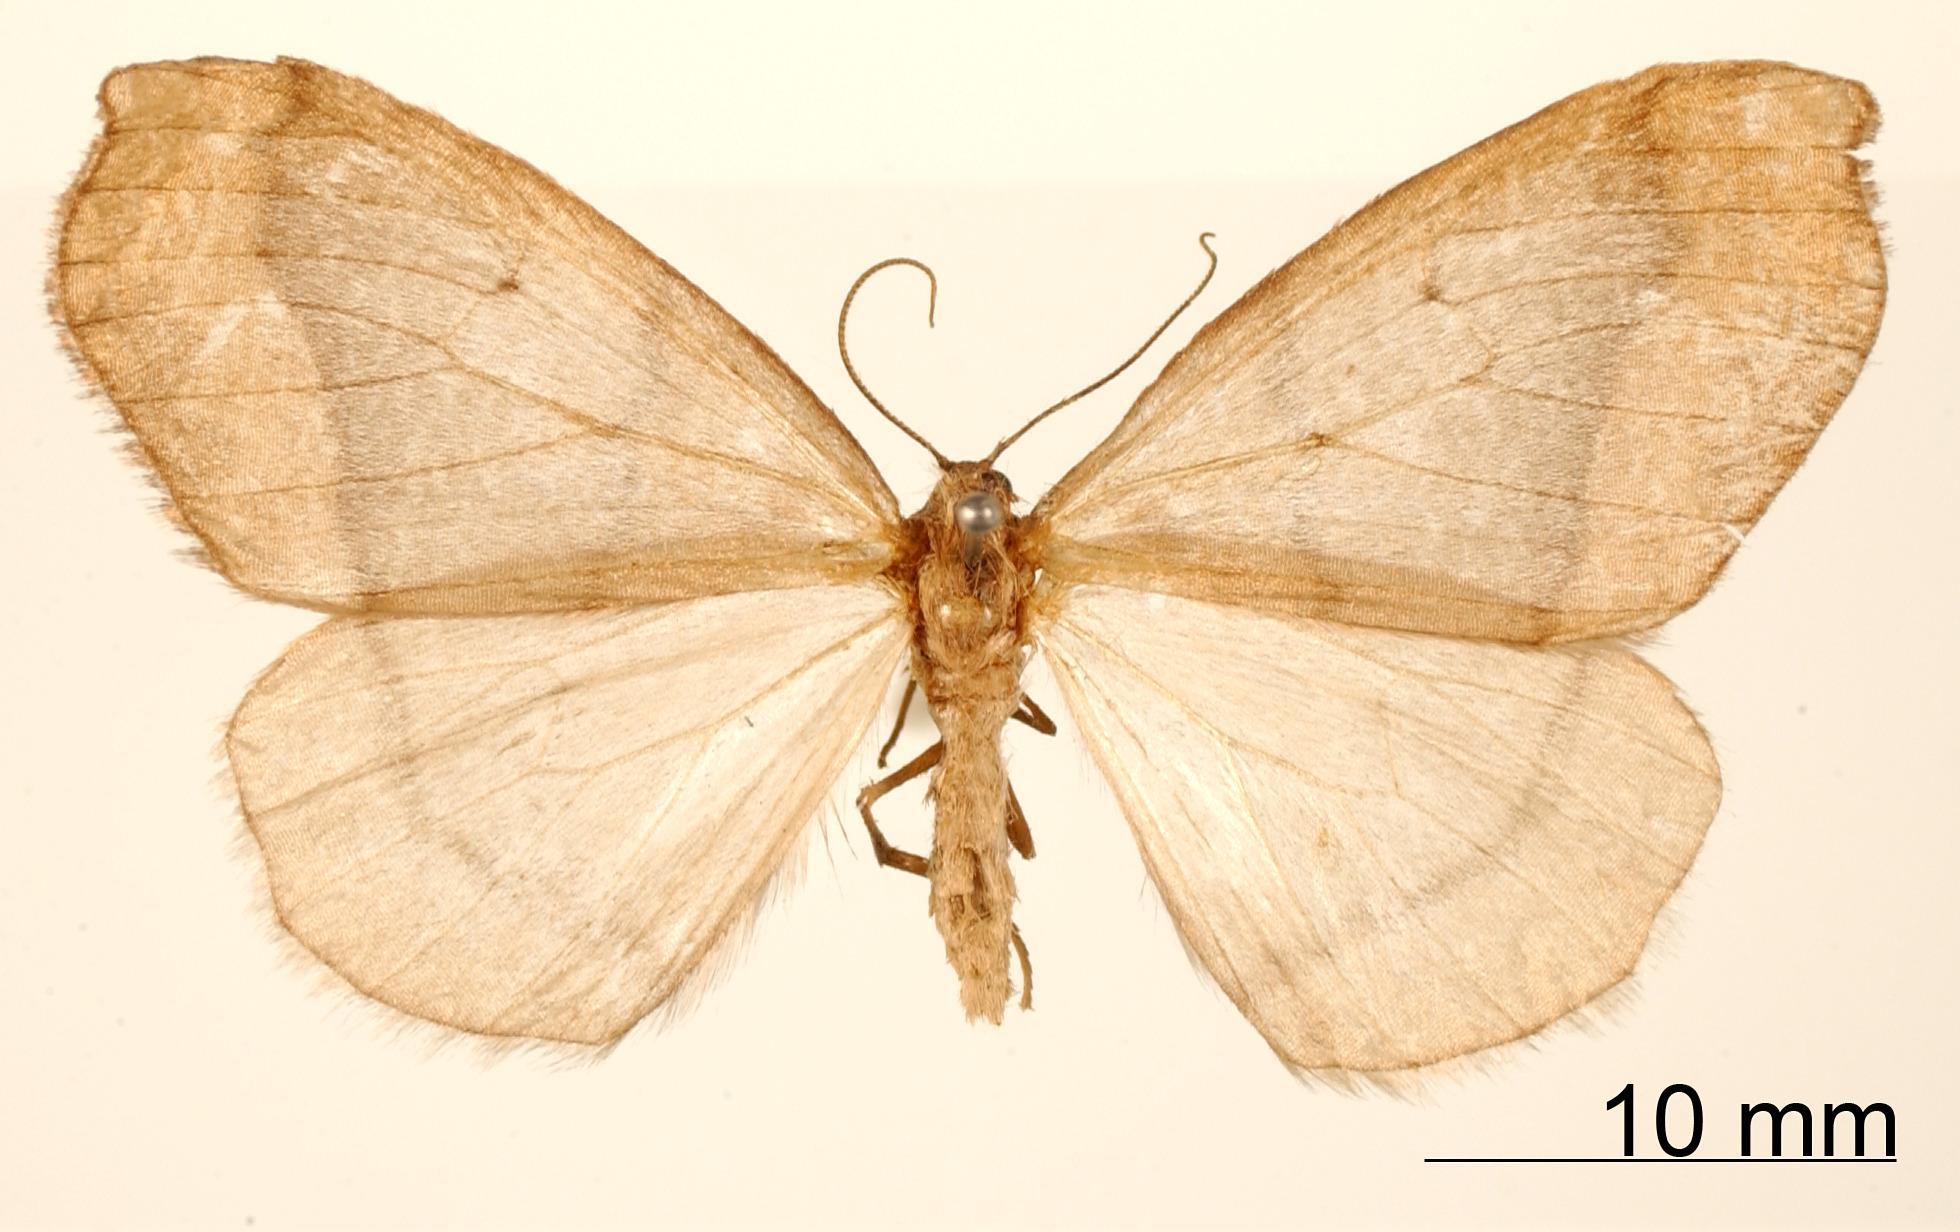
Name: Heteroleuca subfalcata
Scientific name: Heteroleuca subfalcata Dognin, 1913
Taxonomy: Animalia, Arthropoda, Insecta, Lepidoptera, Geometridae, Ennominae
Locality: Monte Tolima, Colombia, Colombia